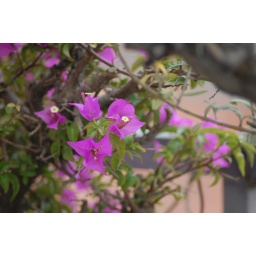
some flowers on the roof garden of the hotel in Rome